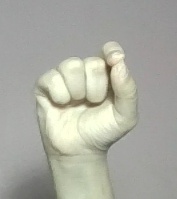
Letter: fa